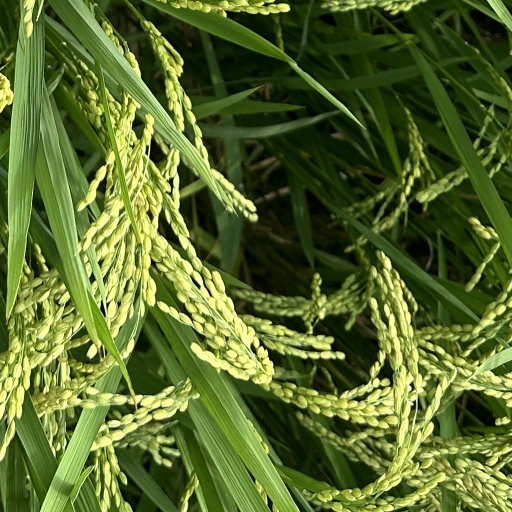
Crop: rice